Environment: real
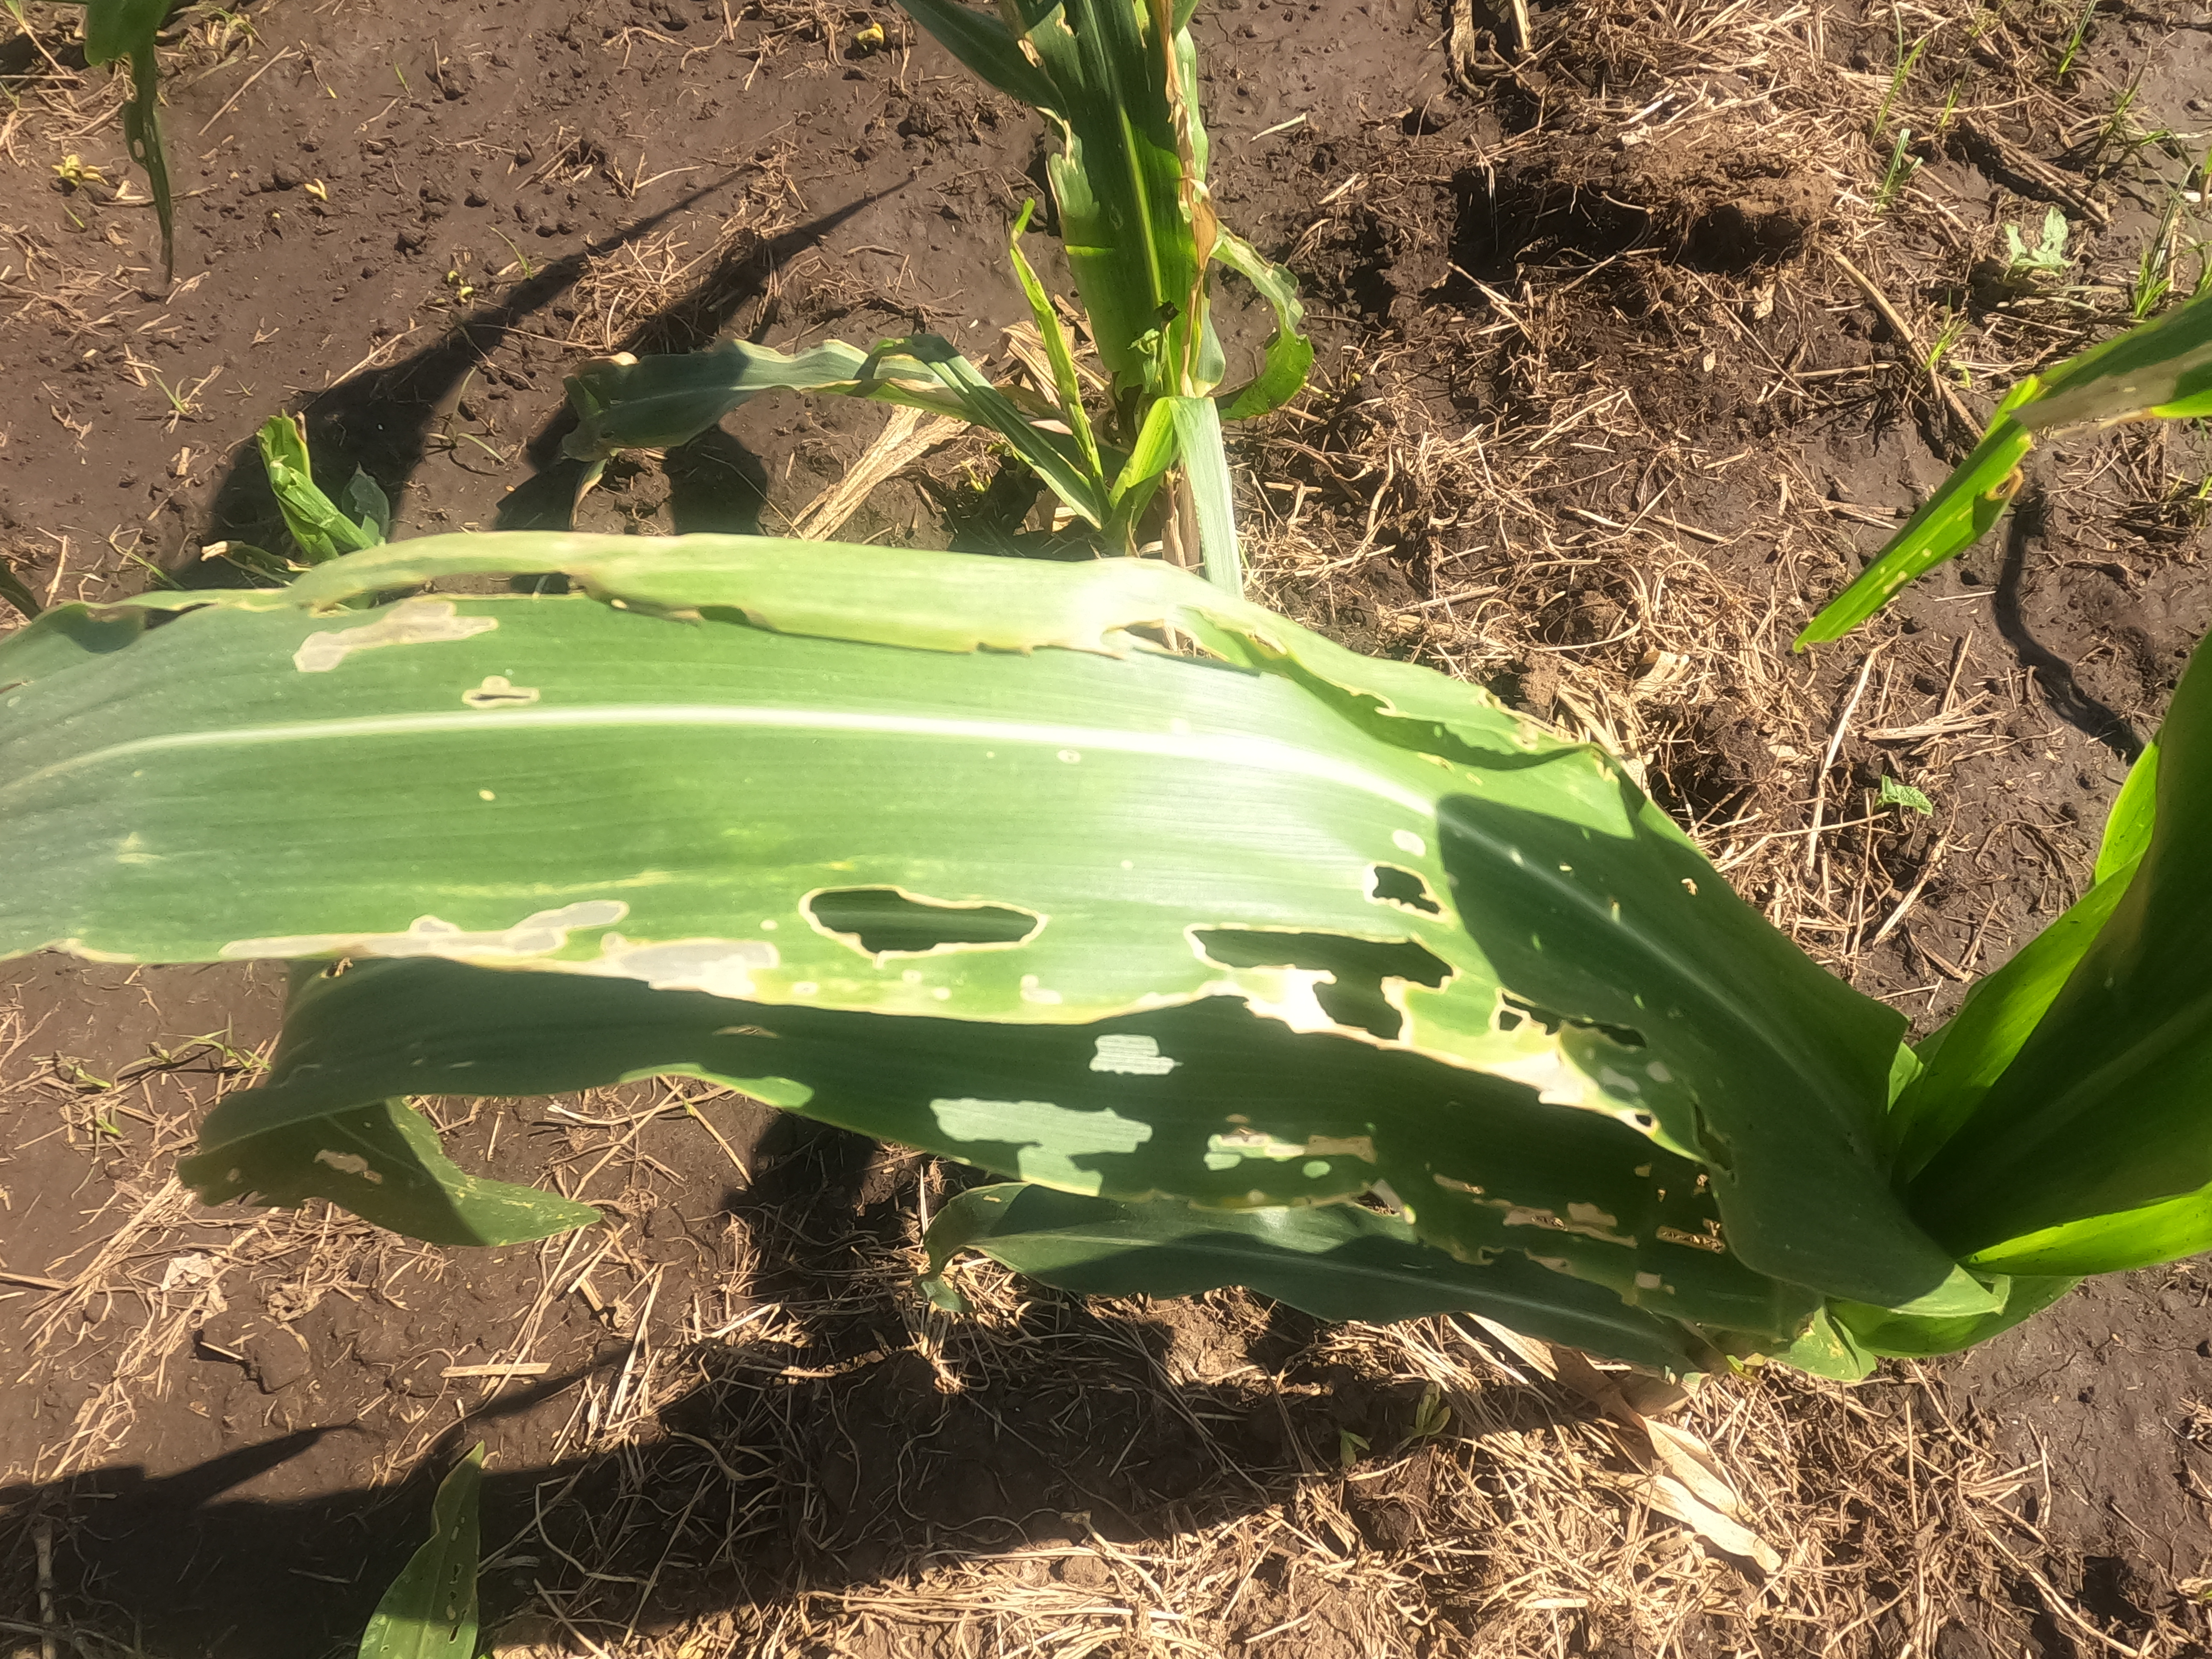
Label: fall_armyworm